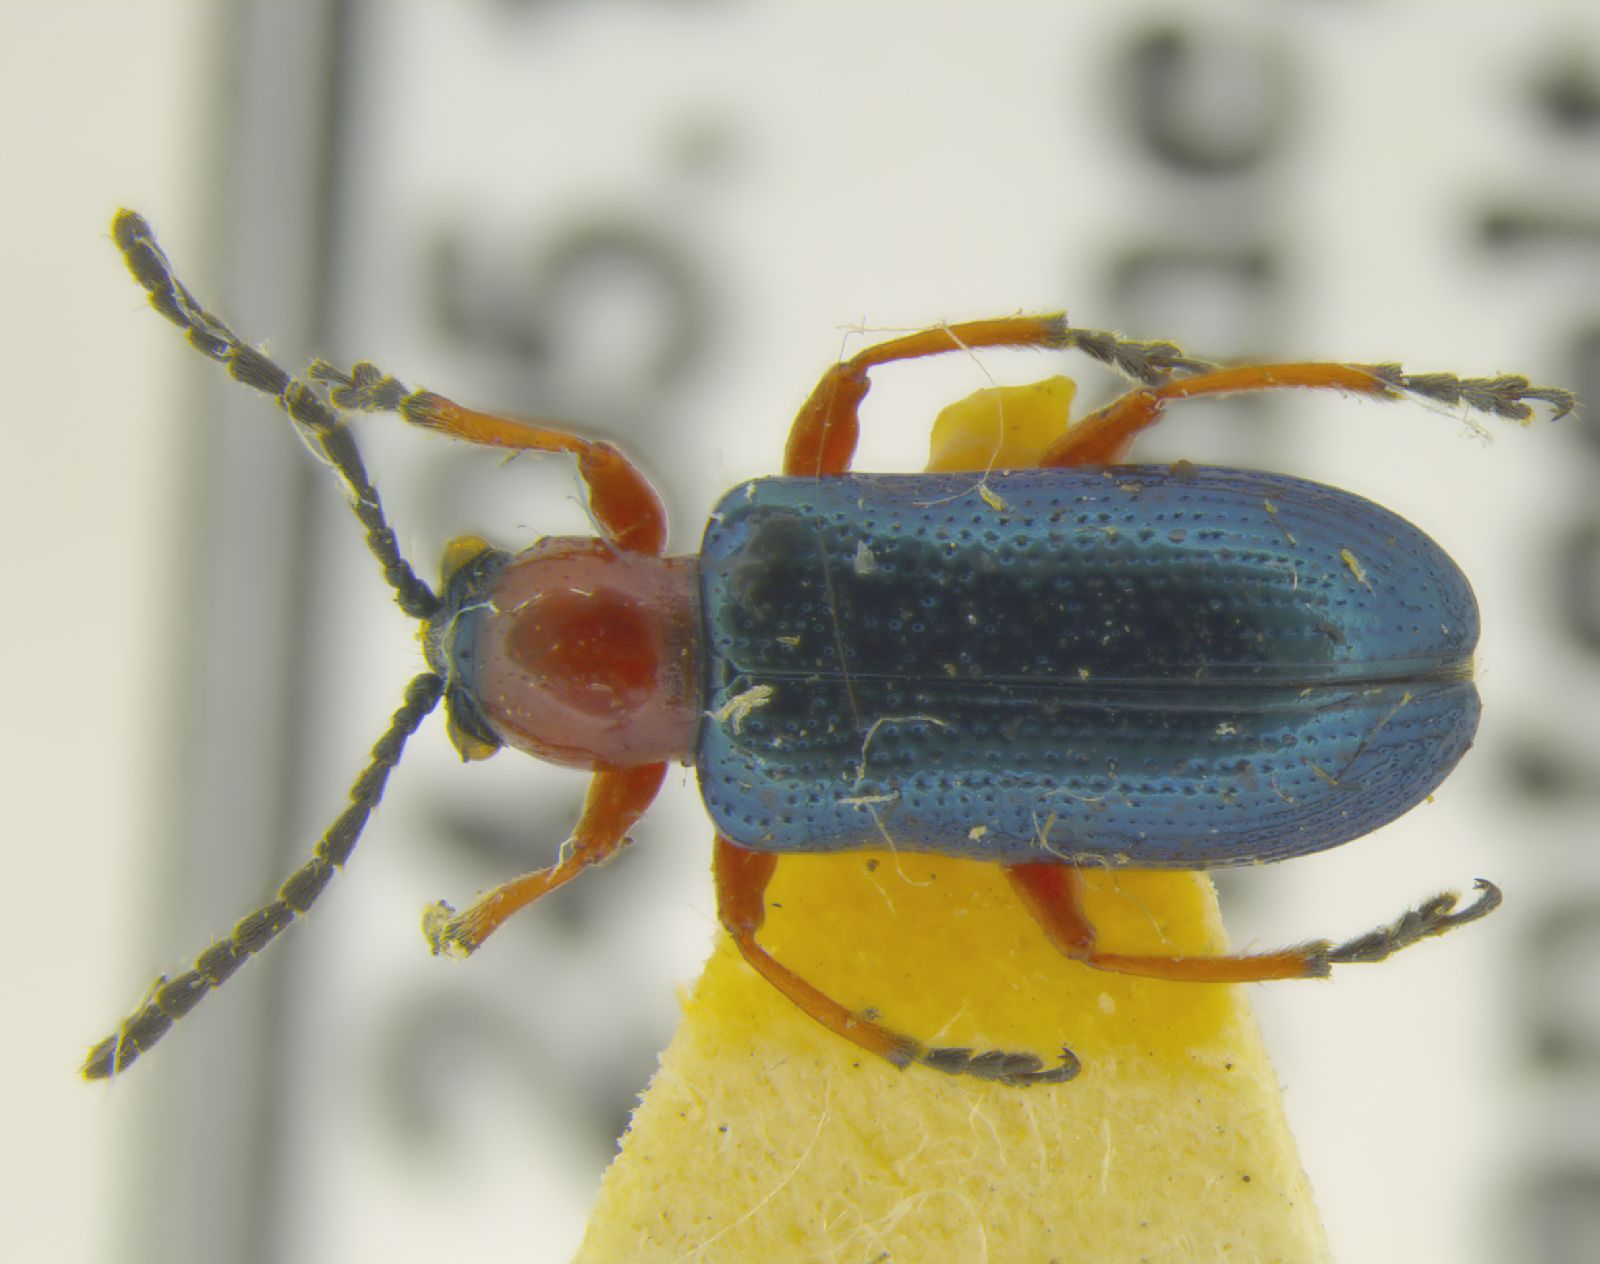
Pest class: cereal_leaf_beetle